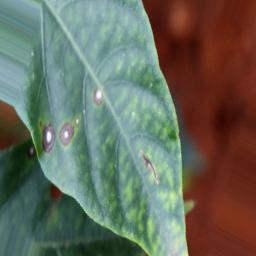
Label: cercospora